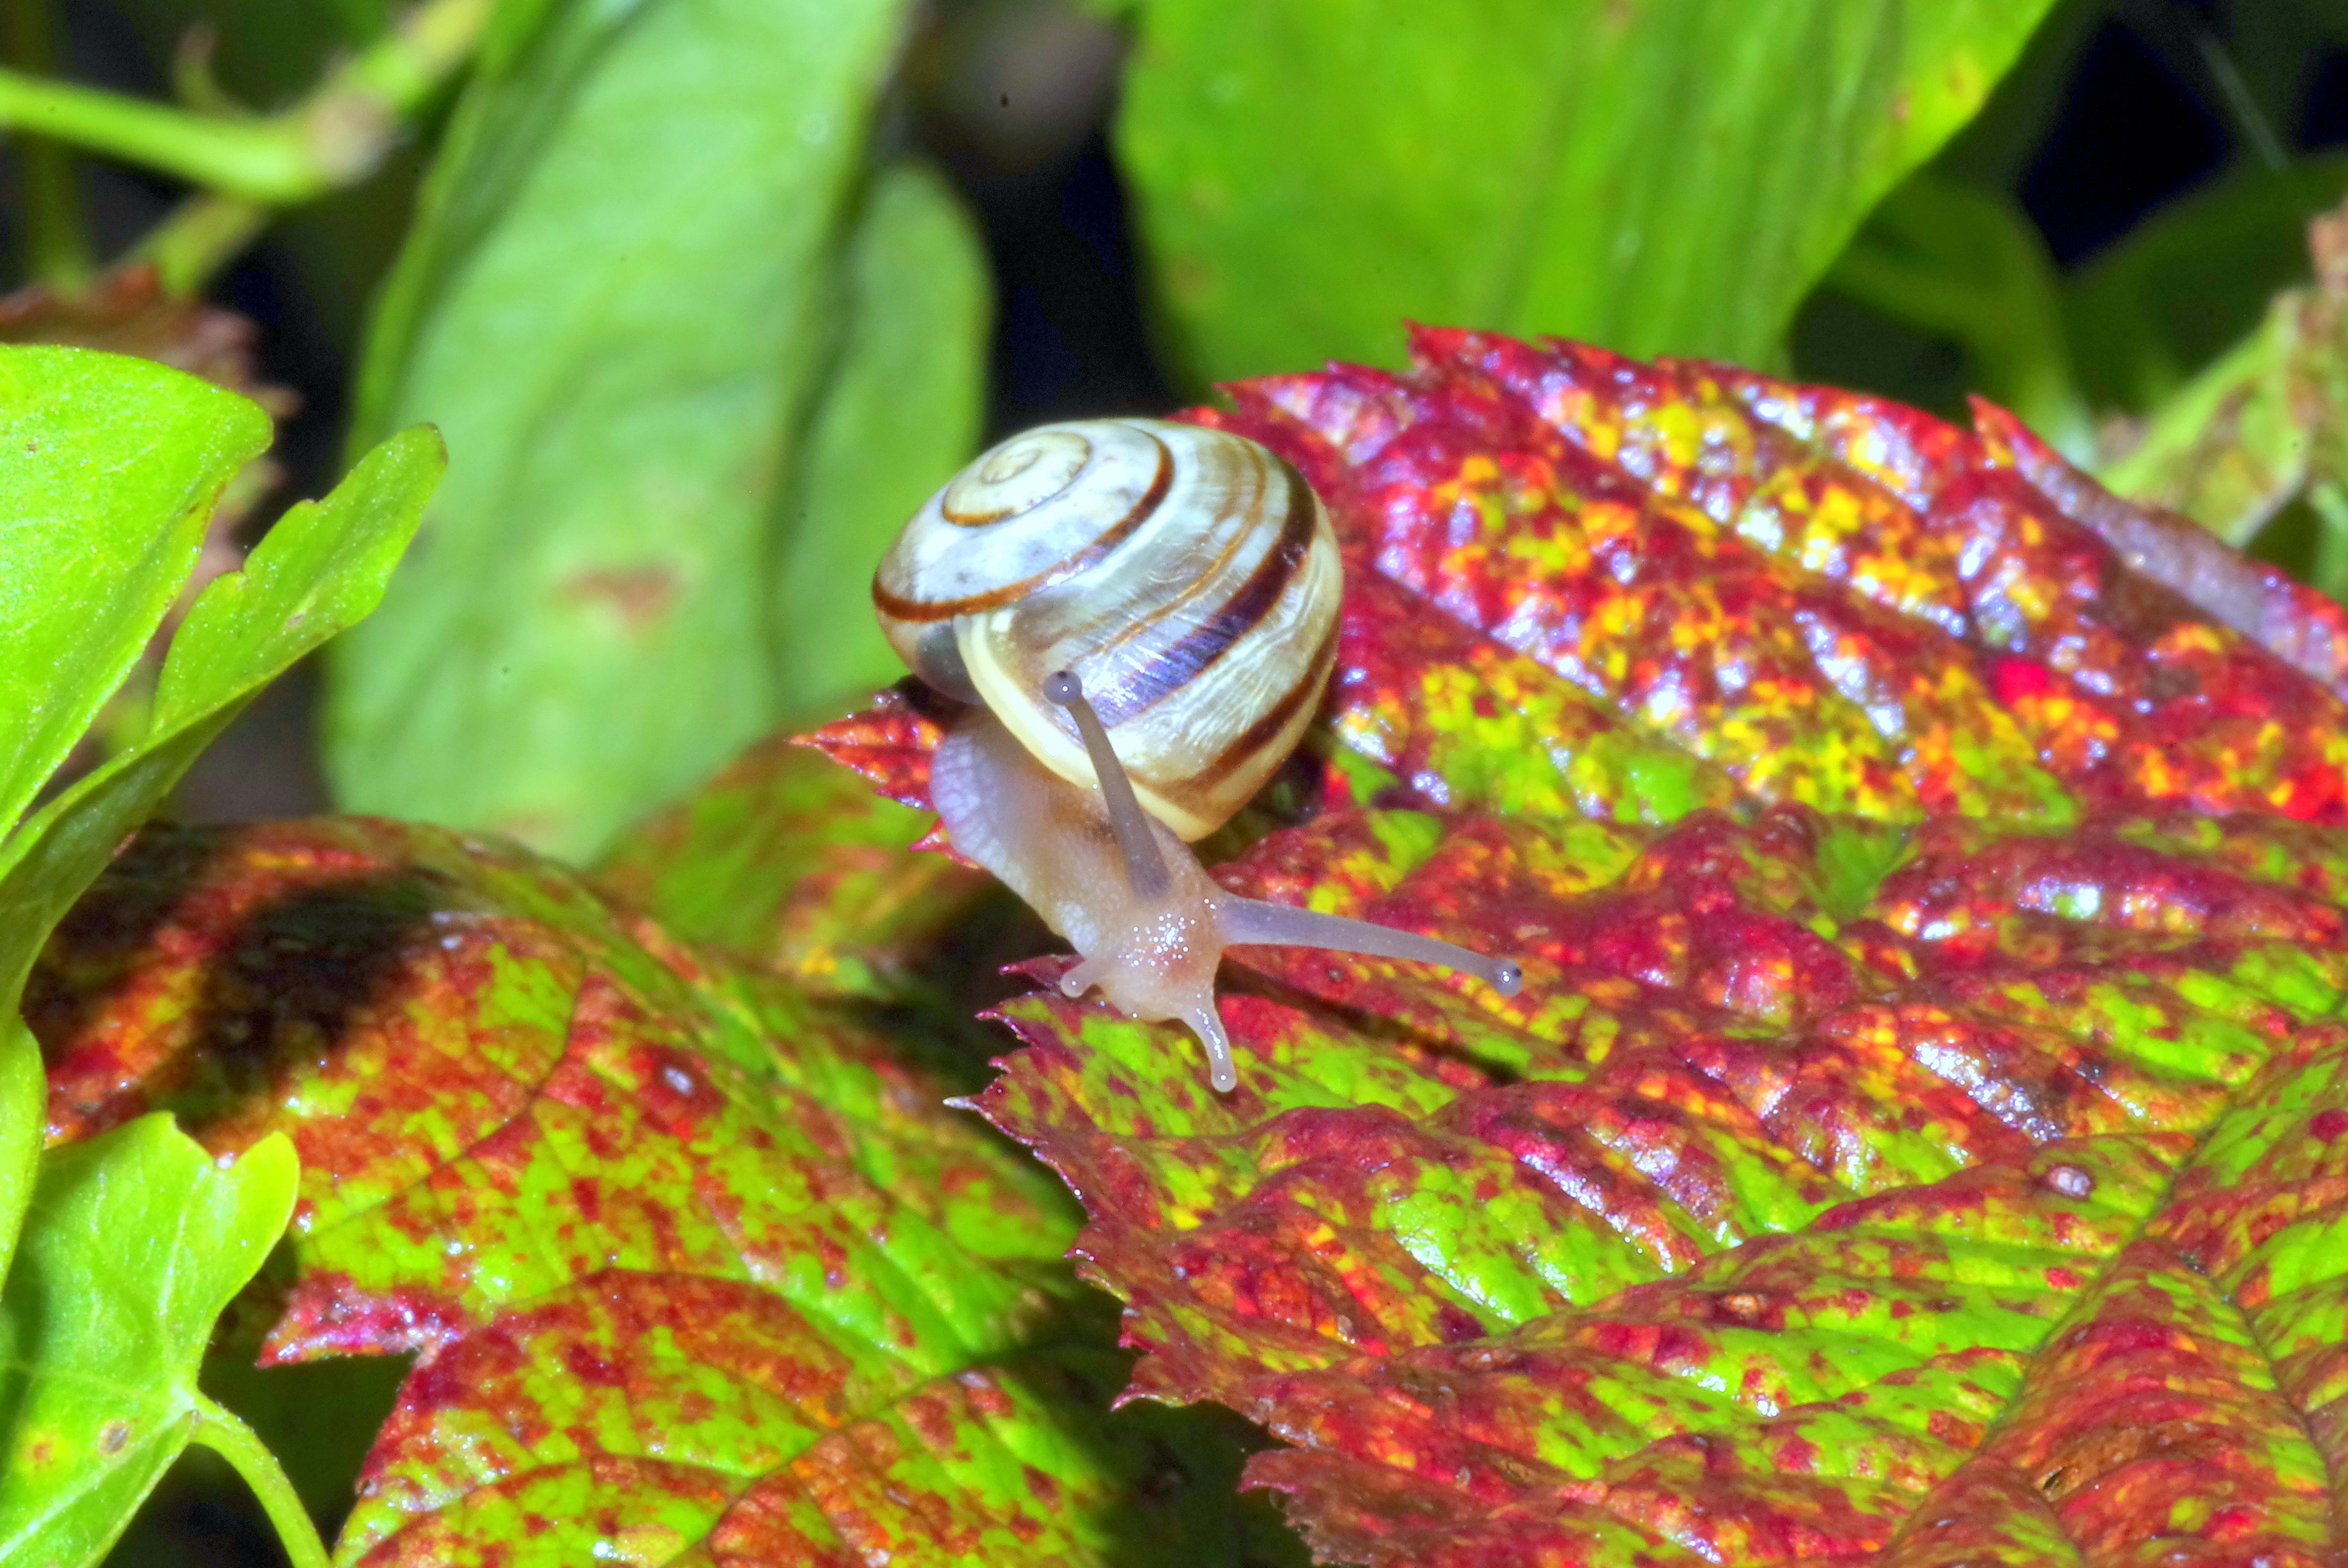
grass, plant, leaf, flower, summer, foliage, green, macro, small, botany, reptile, flora, fauna, invertebrate, chameleon, snail, tiny, colored, pest, macro photography